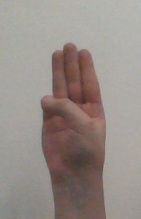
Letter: thaa